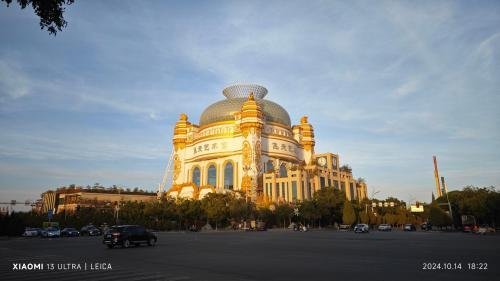
地标名称：飞天艺术宫
所在城市：酒泉市·肃州区